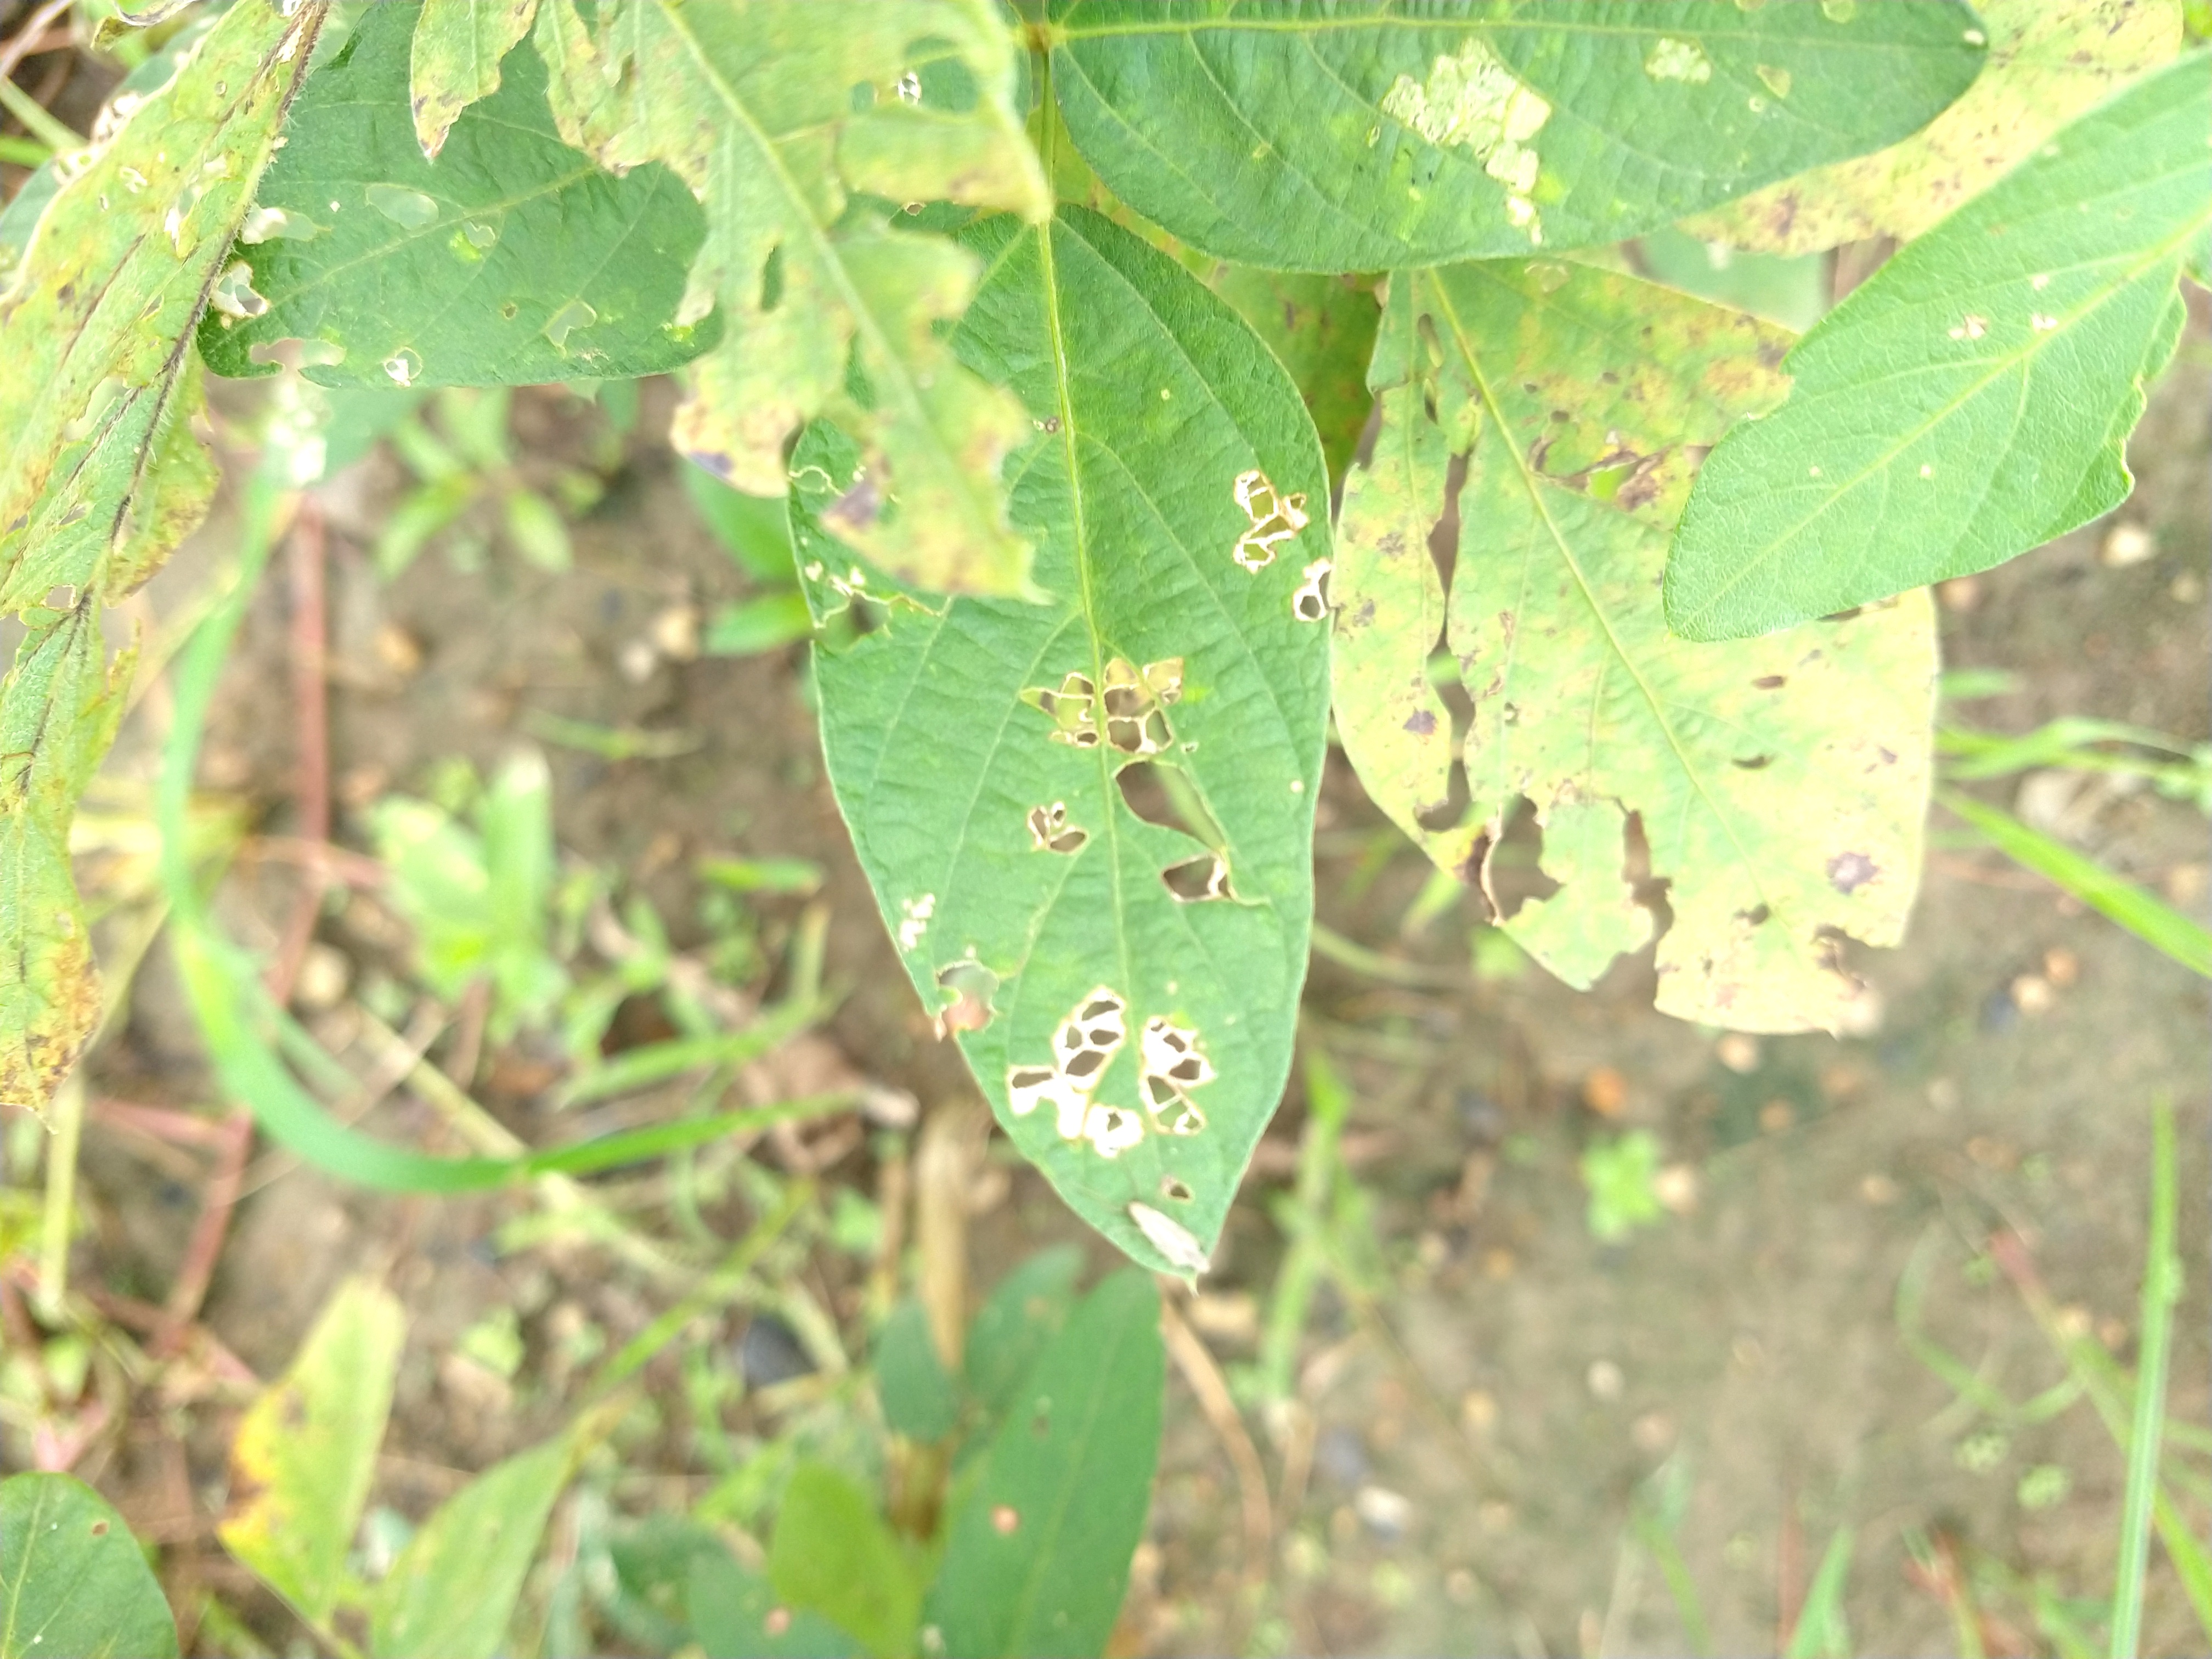
Label: Disease